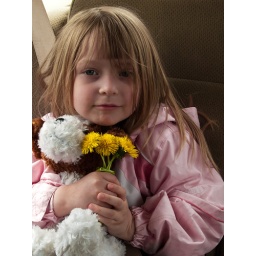
girl in car with flowers